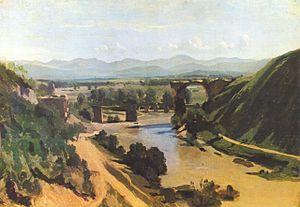
Camille Corot, né Jean-Baptiste Camille Corot le 16 juillet 1796 à Paris où il est mort le 22 février 1875, est un peintre et graveur français.
Cette page concerne l'année 1826 en arts plastiques.
Le pont d'Auguste est un pont romain situé près de la ville italienne de Narni, en Ombrie. Son tablier, d'une longueur de 160 m, supportait la via Flaminia au franchissement de la rivière Nera. Il était composé à l'origine de quatre arcs d'ouverture inégale dont seul subsiste celui situé le plus au sud.
Cet article recense les timbres de France émis en 1996 par La Poste.